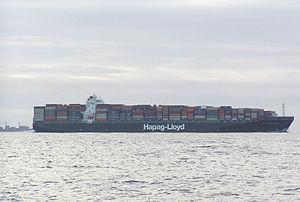
Porte-conteneur Los Angeles Express sur le rail montant de Ouessant Place
Un porte-conteneurs est un navire destiné au transport de conteneurs à l'exclusion de tout autre type de conditionnement de marchandises. Apparu dans les années 1970, le porte-conteneurs est maintenant le principal mode de fret maritime dans les ports de commerce. Il fait partie intégrante du commerce mondial. Leur taille sans cesse croissante crée de nombreux problèmes architecturaux et portuaires.
Le rail d'Ouessant est le nom communément utilisé pour désigner le dispositif de séparation du trafic maritime au large de l'île d'Ouessant, île la plus occidentale de la Bretagne et de la France et symbolisant l'entrée de la Manche.